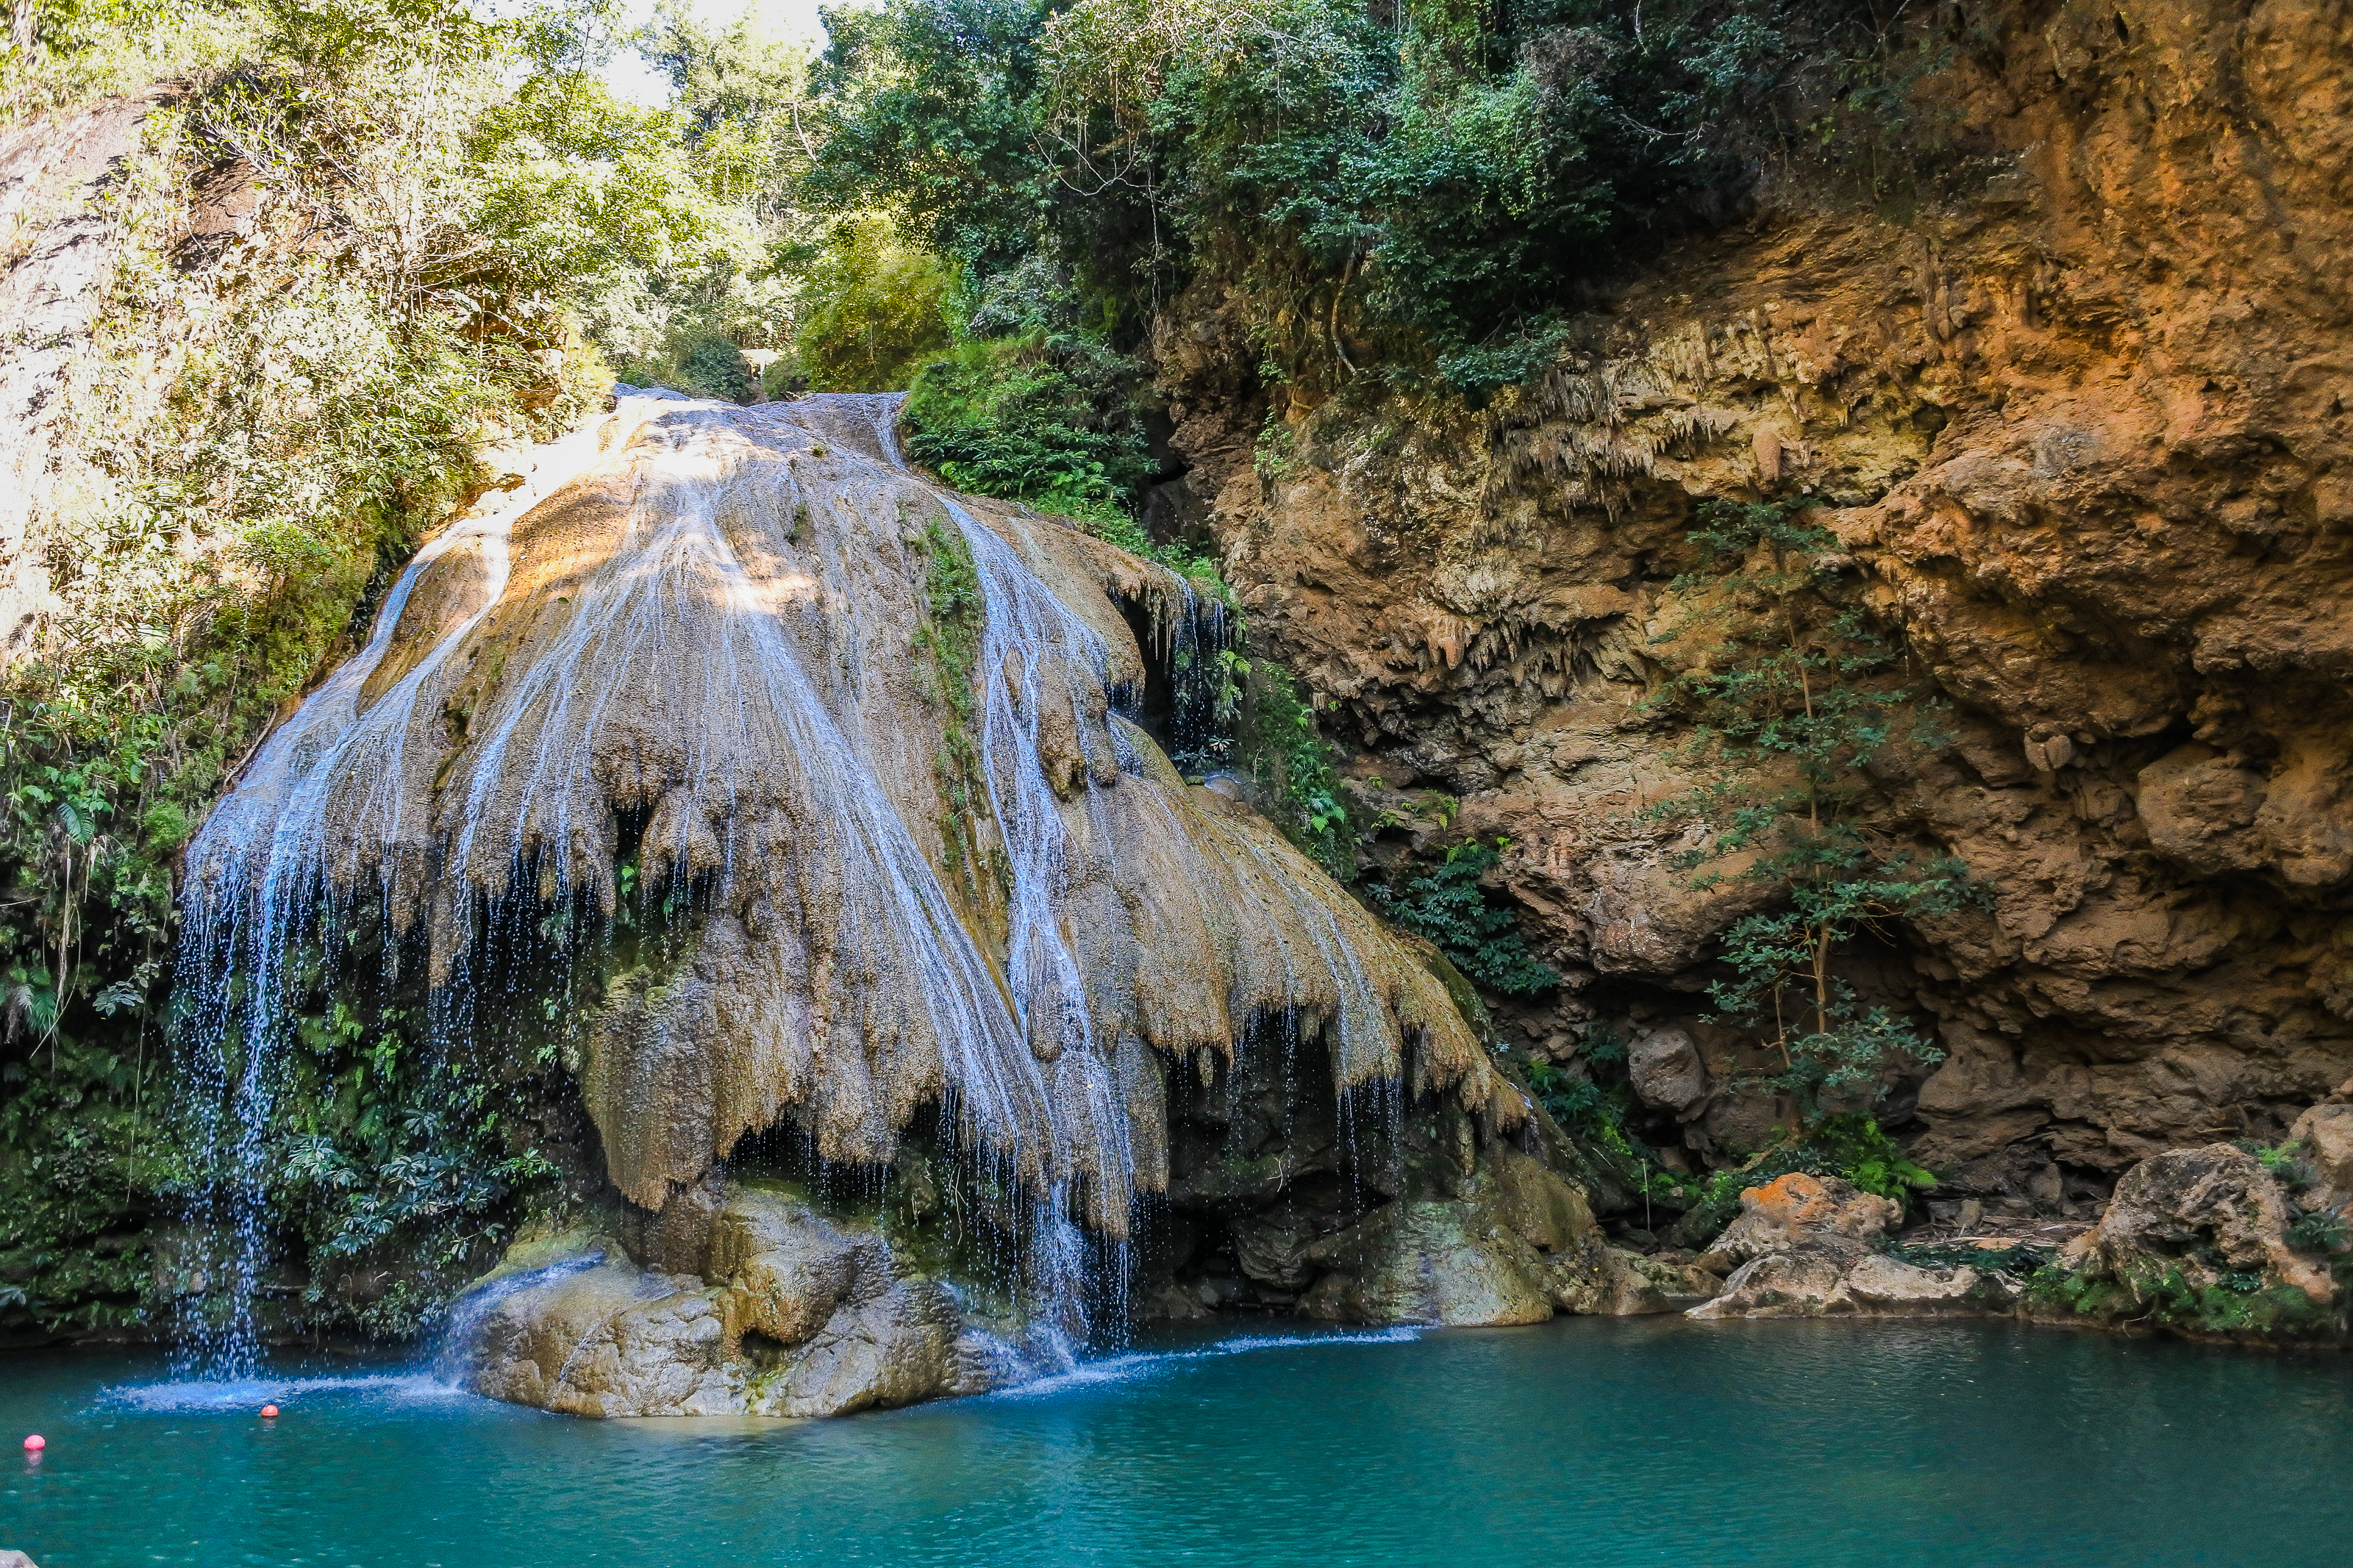
beauty, koh, freshness, northern, scenic, spring, beautiful, mountain, view, thailand, luang, natural, cascade, tree, thai, water, flowing, background, idyllic, plant, jungle, forest, ping, bright, scenery, summer, rock, fall, waterfall, national, vacation, park, green, nature, relax, asia, cool, clear, lumphun, clean, stone, tropical, lamphun, blue, river, fresh, travel, li, wild, landscape, body of water, natural landscape, water resources, nature reserve, vegetation, formation, watercourse, wilderness, water feature, lake, national park, geology, state park, tourism, outcrop, wadi, stream, wildlife, tourist attraction, lagoon, escarpment